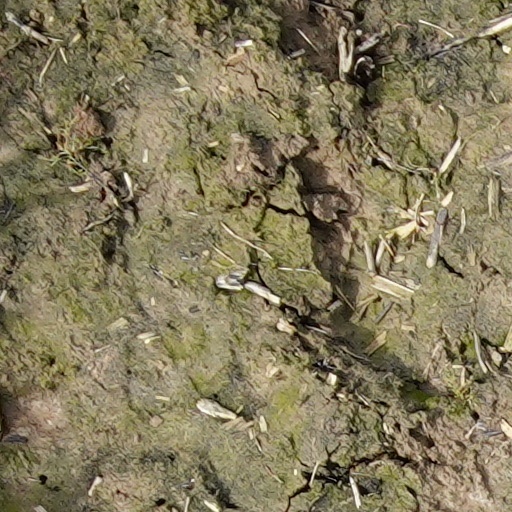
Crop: wheat